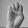
ASL letter: E